AFL Grand Final location debate

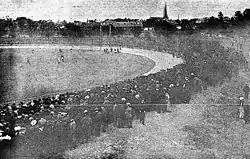
The Junction Oval staged the first VFL Grand Final and has played host to the match on three occasions in total.

Early VFL Grand Finals were played at different neutral venues chosen by the league's match committee a week in advance. The selection of the venue could depend on the condition of the surface, as many grounds were being prepared for the cricket season in September; and at this time, and football was not allowed on the Melbourne Cricket Ground after mid-August, as the Melbourne Cricket Club (MCC) sought to protect its surface for interstate and international cricket matches. The portion of the gate and privileges for cricket club members demanded by grounds landlords was considered by the league's match committee in its annual choice of venue. Of the first four grand finals, two were played at St Kilda, one at the East Melbourne and one at South Melbourne.